Jurisprudence

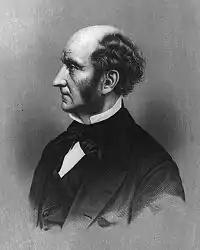
Mill believed law should create happiness.

Aretaic moral theories, such as contemporary virtue ethics, emphasize the role of character in morality. Virtue jurisprudence is the view that the laws should promote the development of virtuous character in citizens. Historically, this approach has been mainly associated with Aristotle or Thomas Aquinas. Contemporary virtue jurisprudence is inspired by philosophical work on virtue ethics.